Career of Virat Kohli

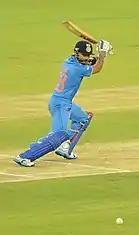
Virat Kohli batting against UAE during 2015 Cricket World Cup

Kohli stood in as the captain for the first ODI of the triangular series in the West Indies after Dhoni injured himself during the match; Kohli being named the captain for the remaining matches. In his second match as captain, Kohli scored his first century as captain, making 102 off 83 balls against the West Indies at Port of Spain in a bonus point win for India. Many senior players including Dhoni were rested for the five-match ODI tour of Zimbabwe in July 2013. Kohli was therefore appointed as captain for an entire series . In the first game of the series at Harare, he struck 115 runs from 108 balls, helping India chase down the target of 229 and winning the man of the match award. India completed a 5–0 sweep of the series; their first in an away ODI series.